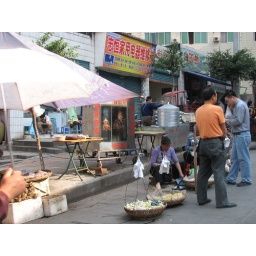
Another vew of the street market in downtown fengdu. Note the ducks hanging in the case.